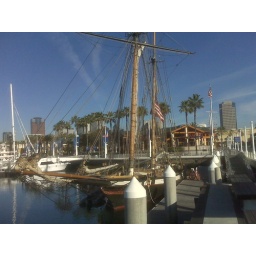
Old boat in long beach harbor